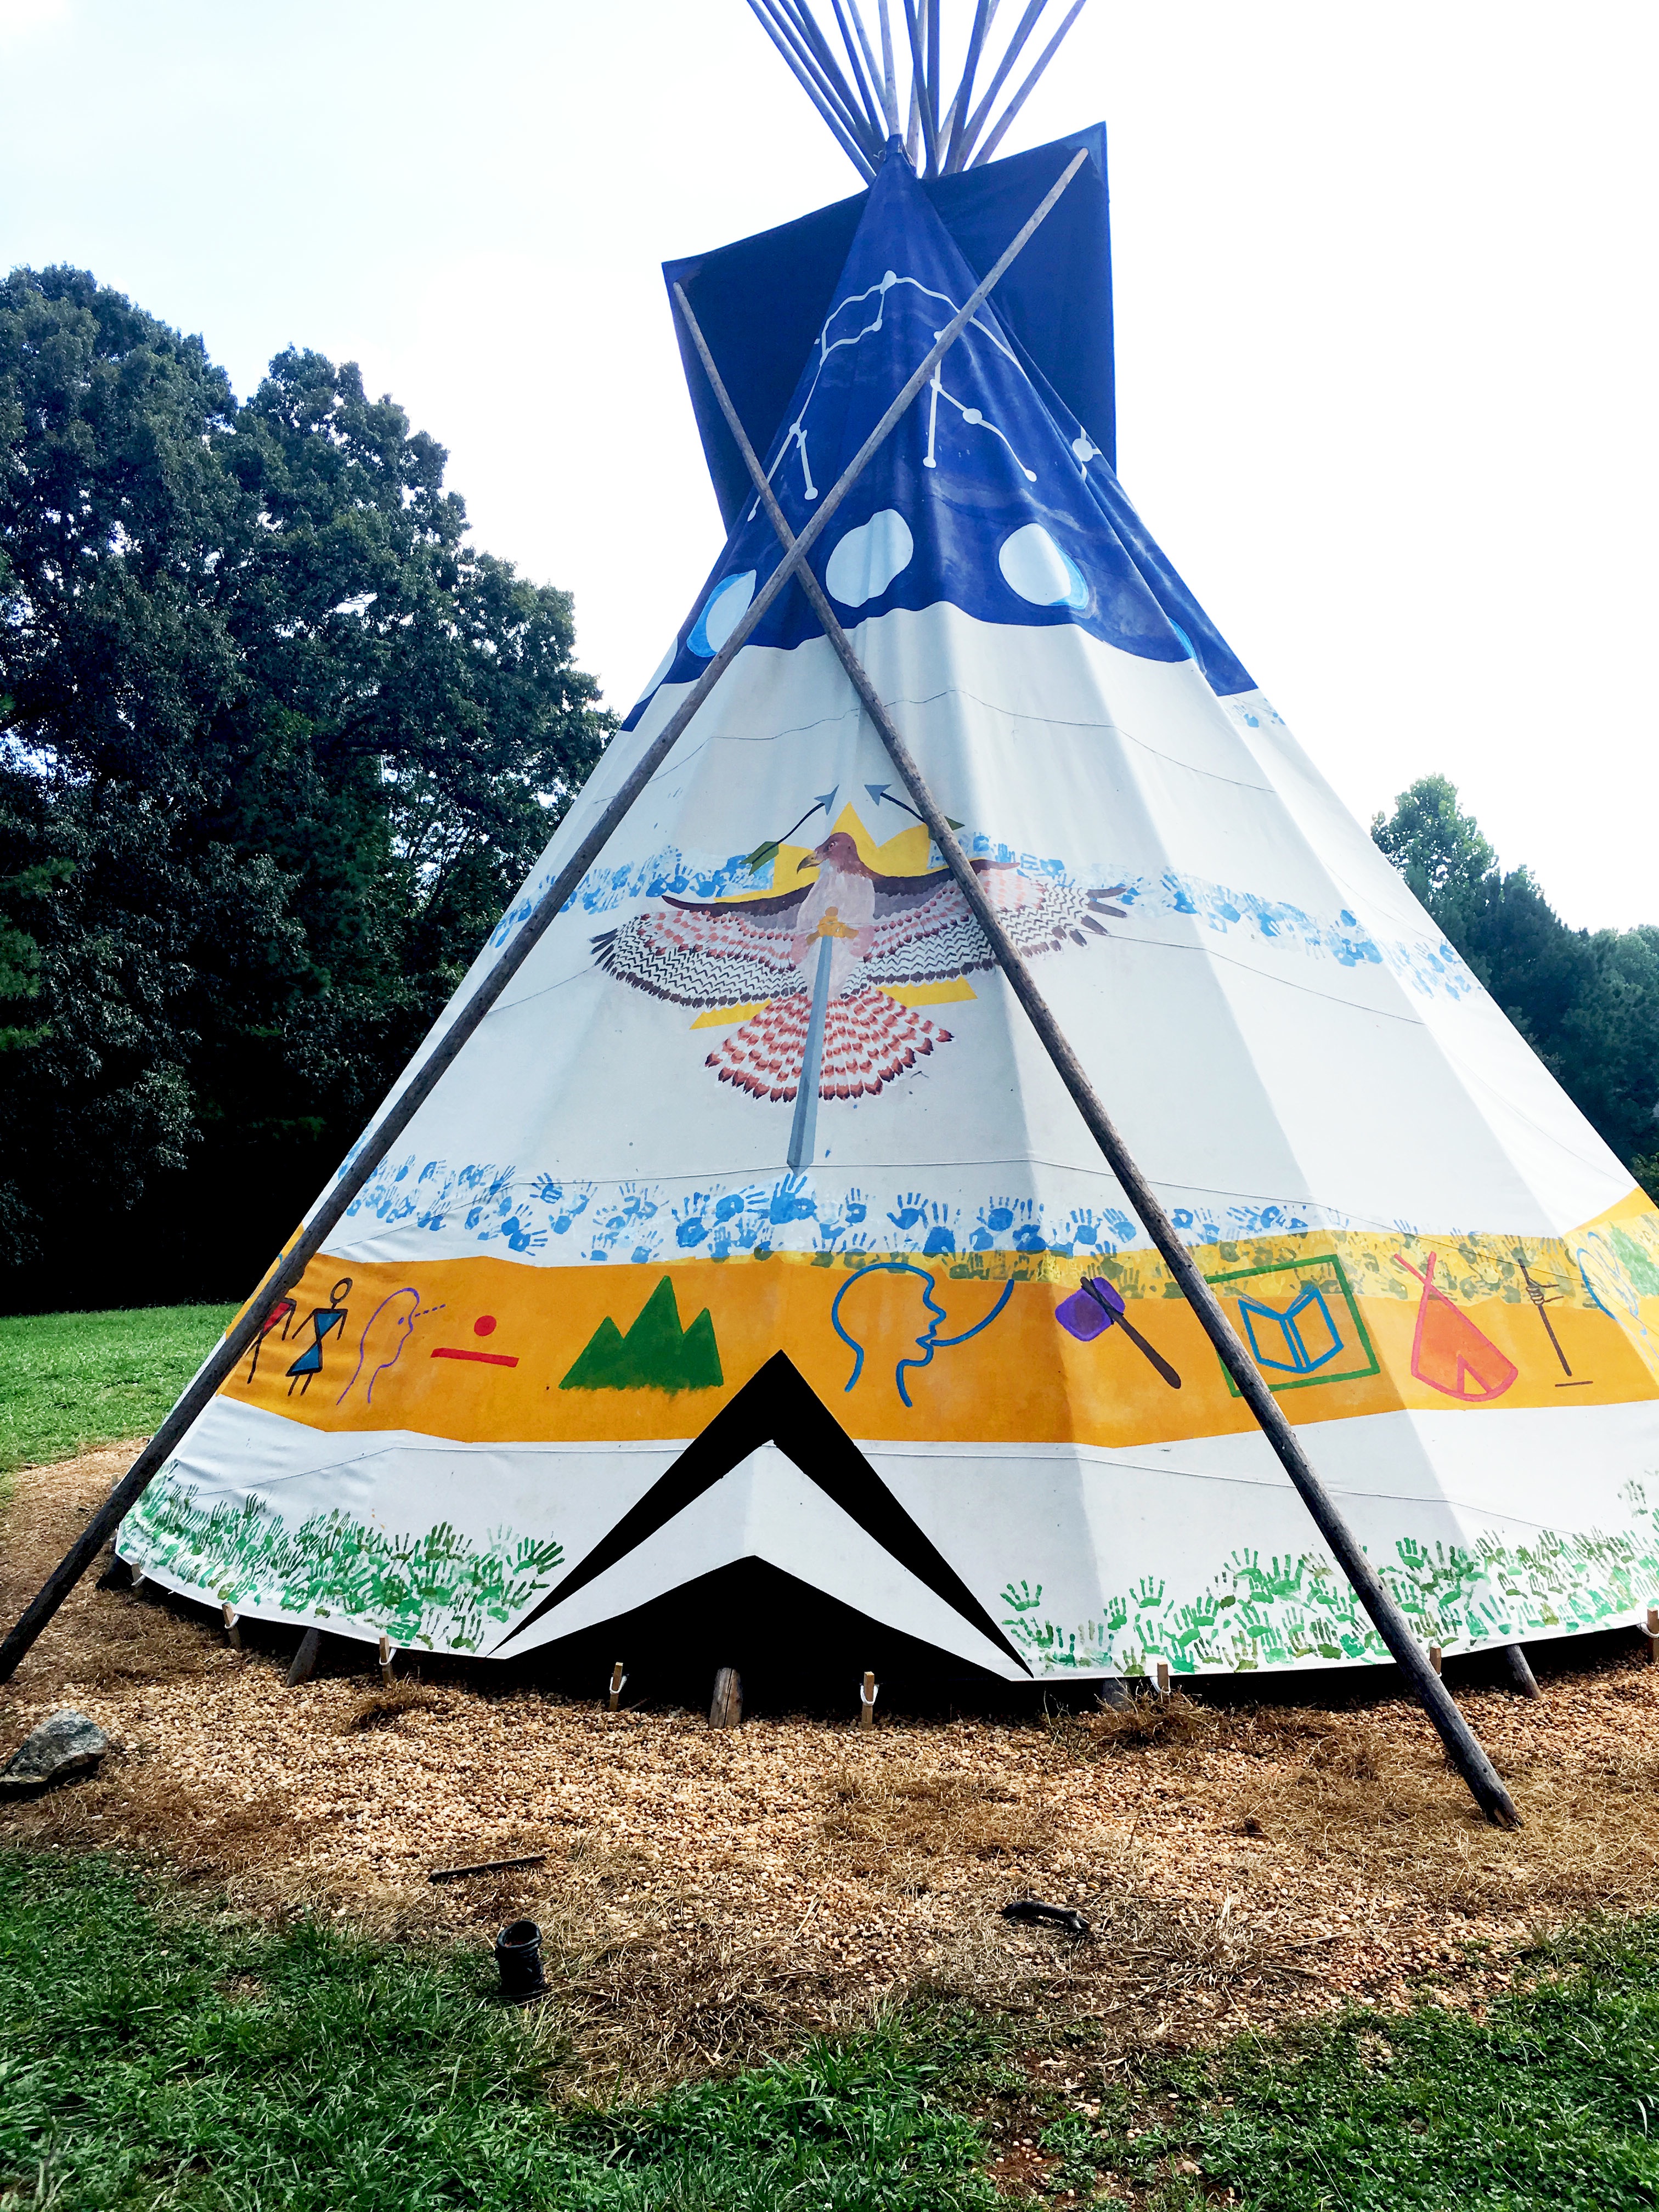
umbrella, tent, dome